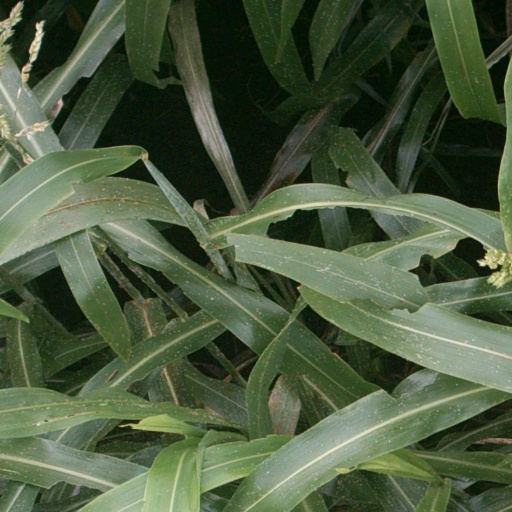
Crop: sorghum